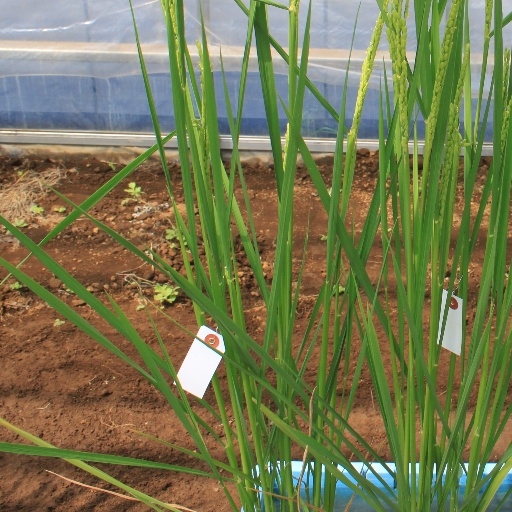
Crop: rice